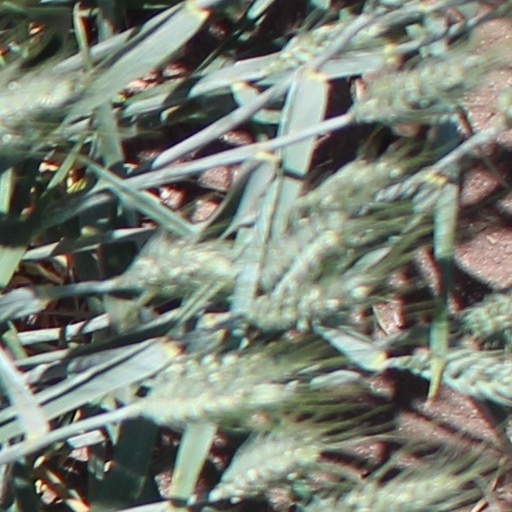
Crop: wheat